Kimweri ye Nyumbai

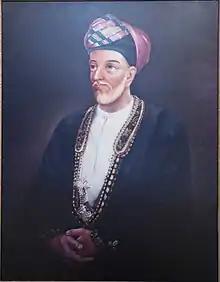
Sultan Seyyid Said of Zanzibar traded with both the Zigua and the Shambaa Kingdom under Kimweri

Kimweri ye Nyumbai was visited by the missionary Johann Ludwig Krapf in 1848 and again in 1852.